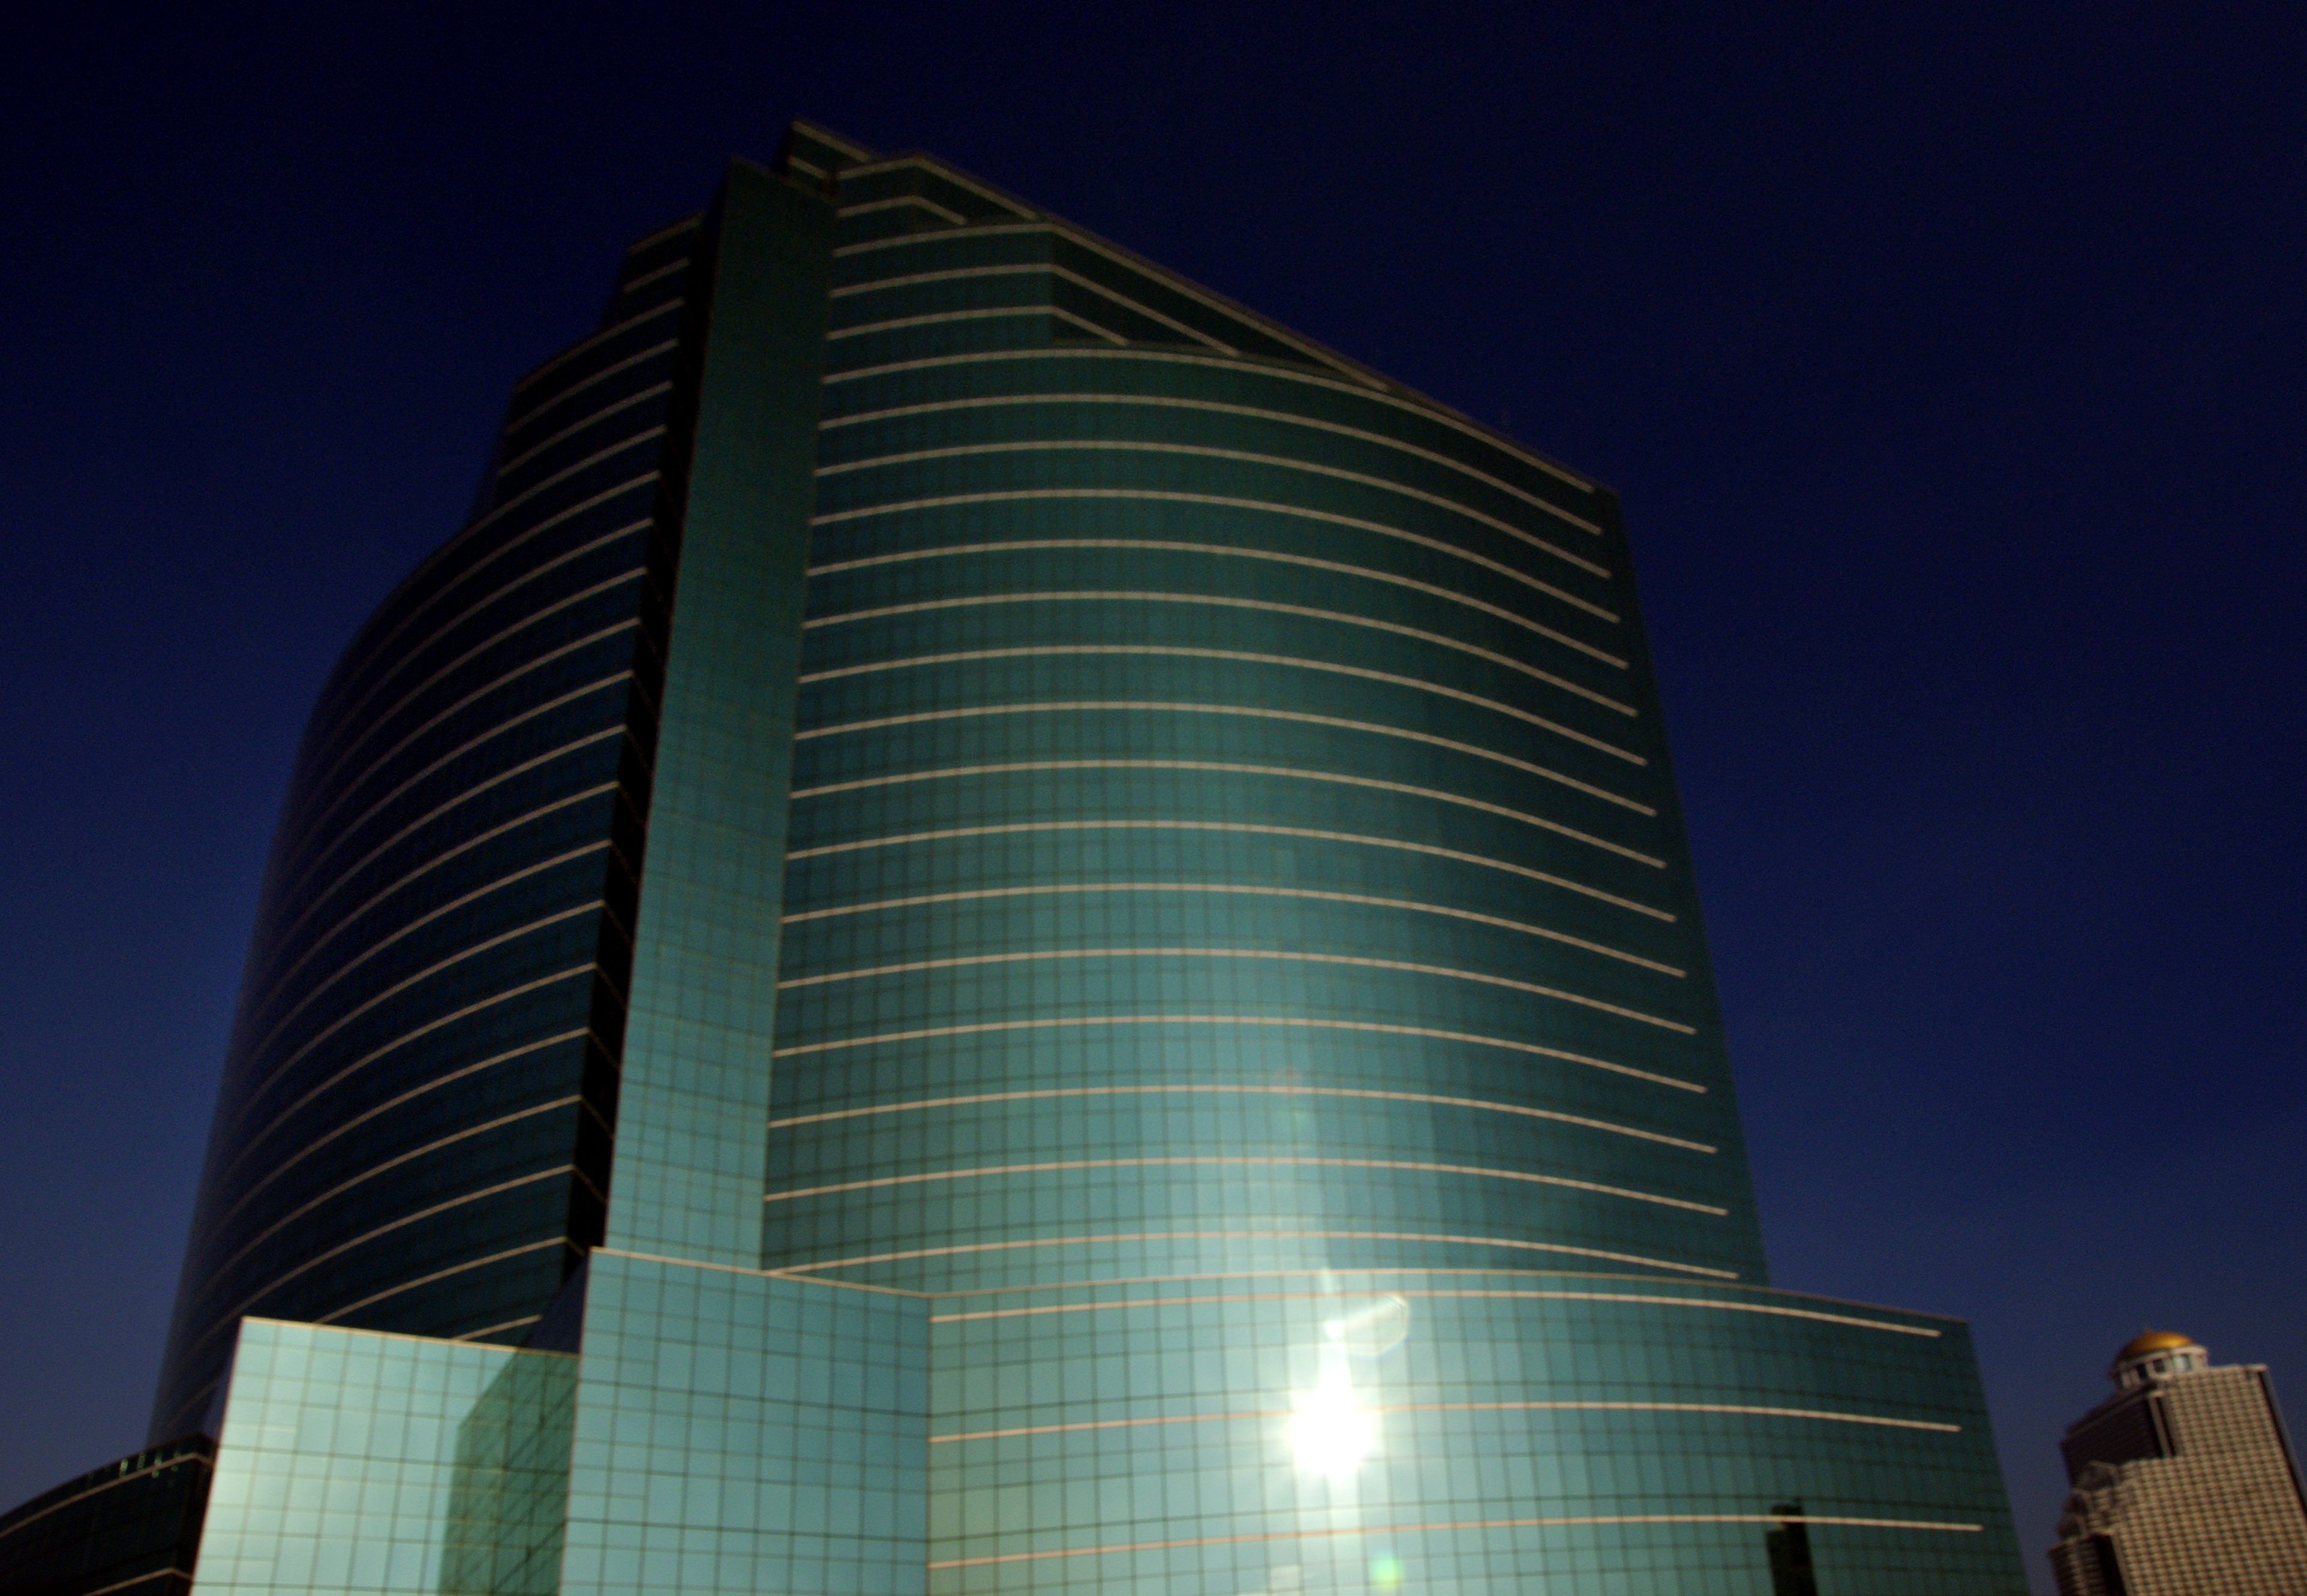
architecture, night, building, city, skyscraper, downtown, tower, asia, landmark, facade, blue, tower block, symmetry, buddha, bangkok, temples, wats, glasstower, glassbuilding, totallythailand, thailang, thingstodoinbangkok, sightseeinginbangkok, shape, metropolis, metropolitan area